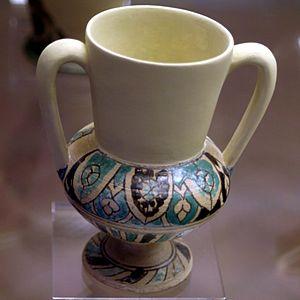
Objet en cérmique, Alcazaba de Malaga, Espagne